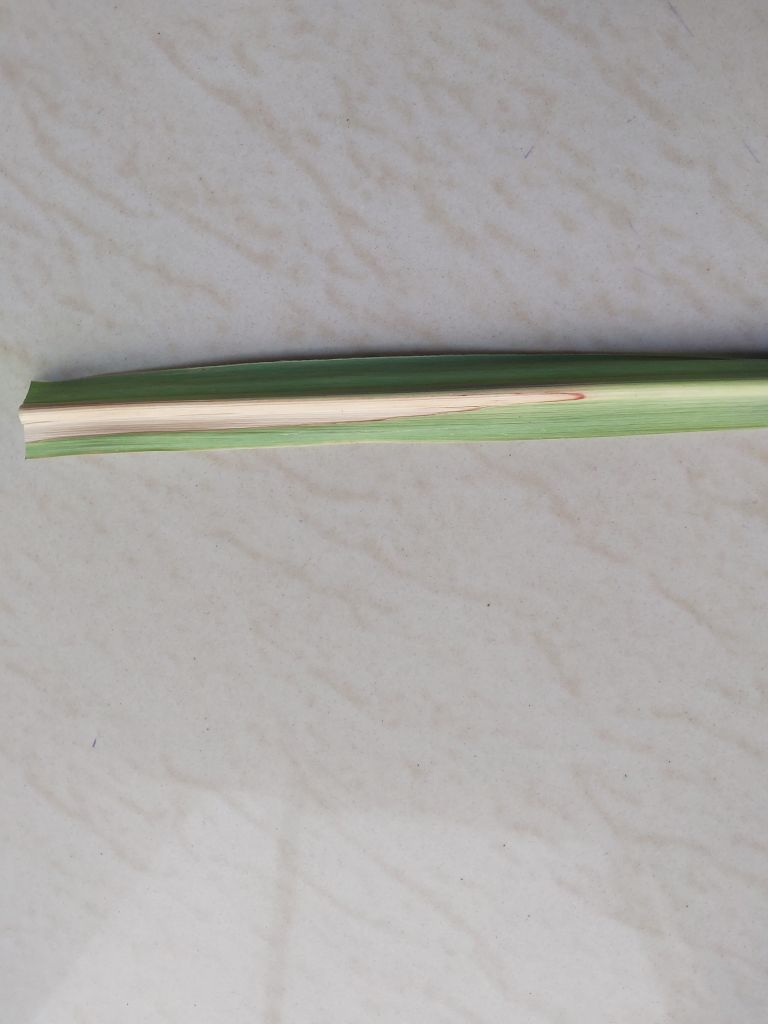
Label: Brown Spot